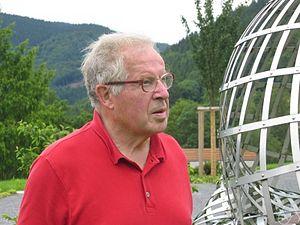
Henry Peter Francis Swinnerton-Dyer, 16ᵉ baronnet, plus connu sous le nom de Peter Swinnerton-Dyer, est un mathématicien britannique de l'université de Cambridge, spécialisé dans la théorie des nombres.